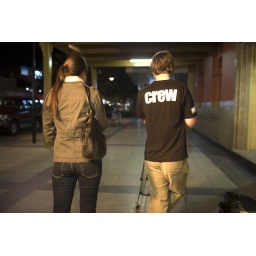
the girl of the left is a model for the music video which is meant to do a pass-by in front of the guitar player.